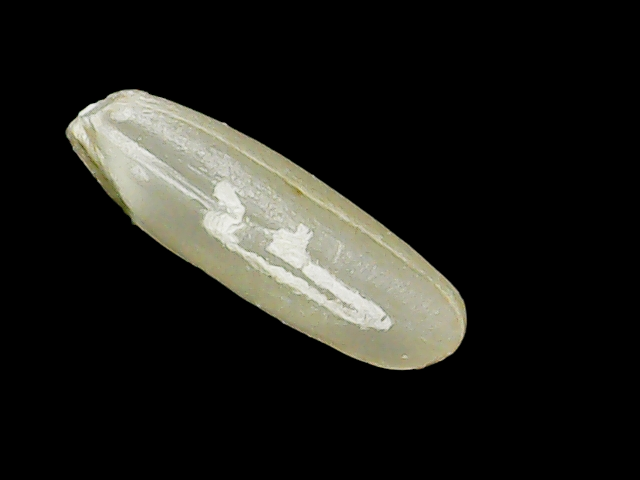
Rice variety: Binadhan24